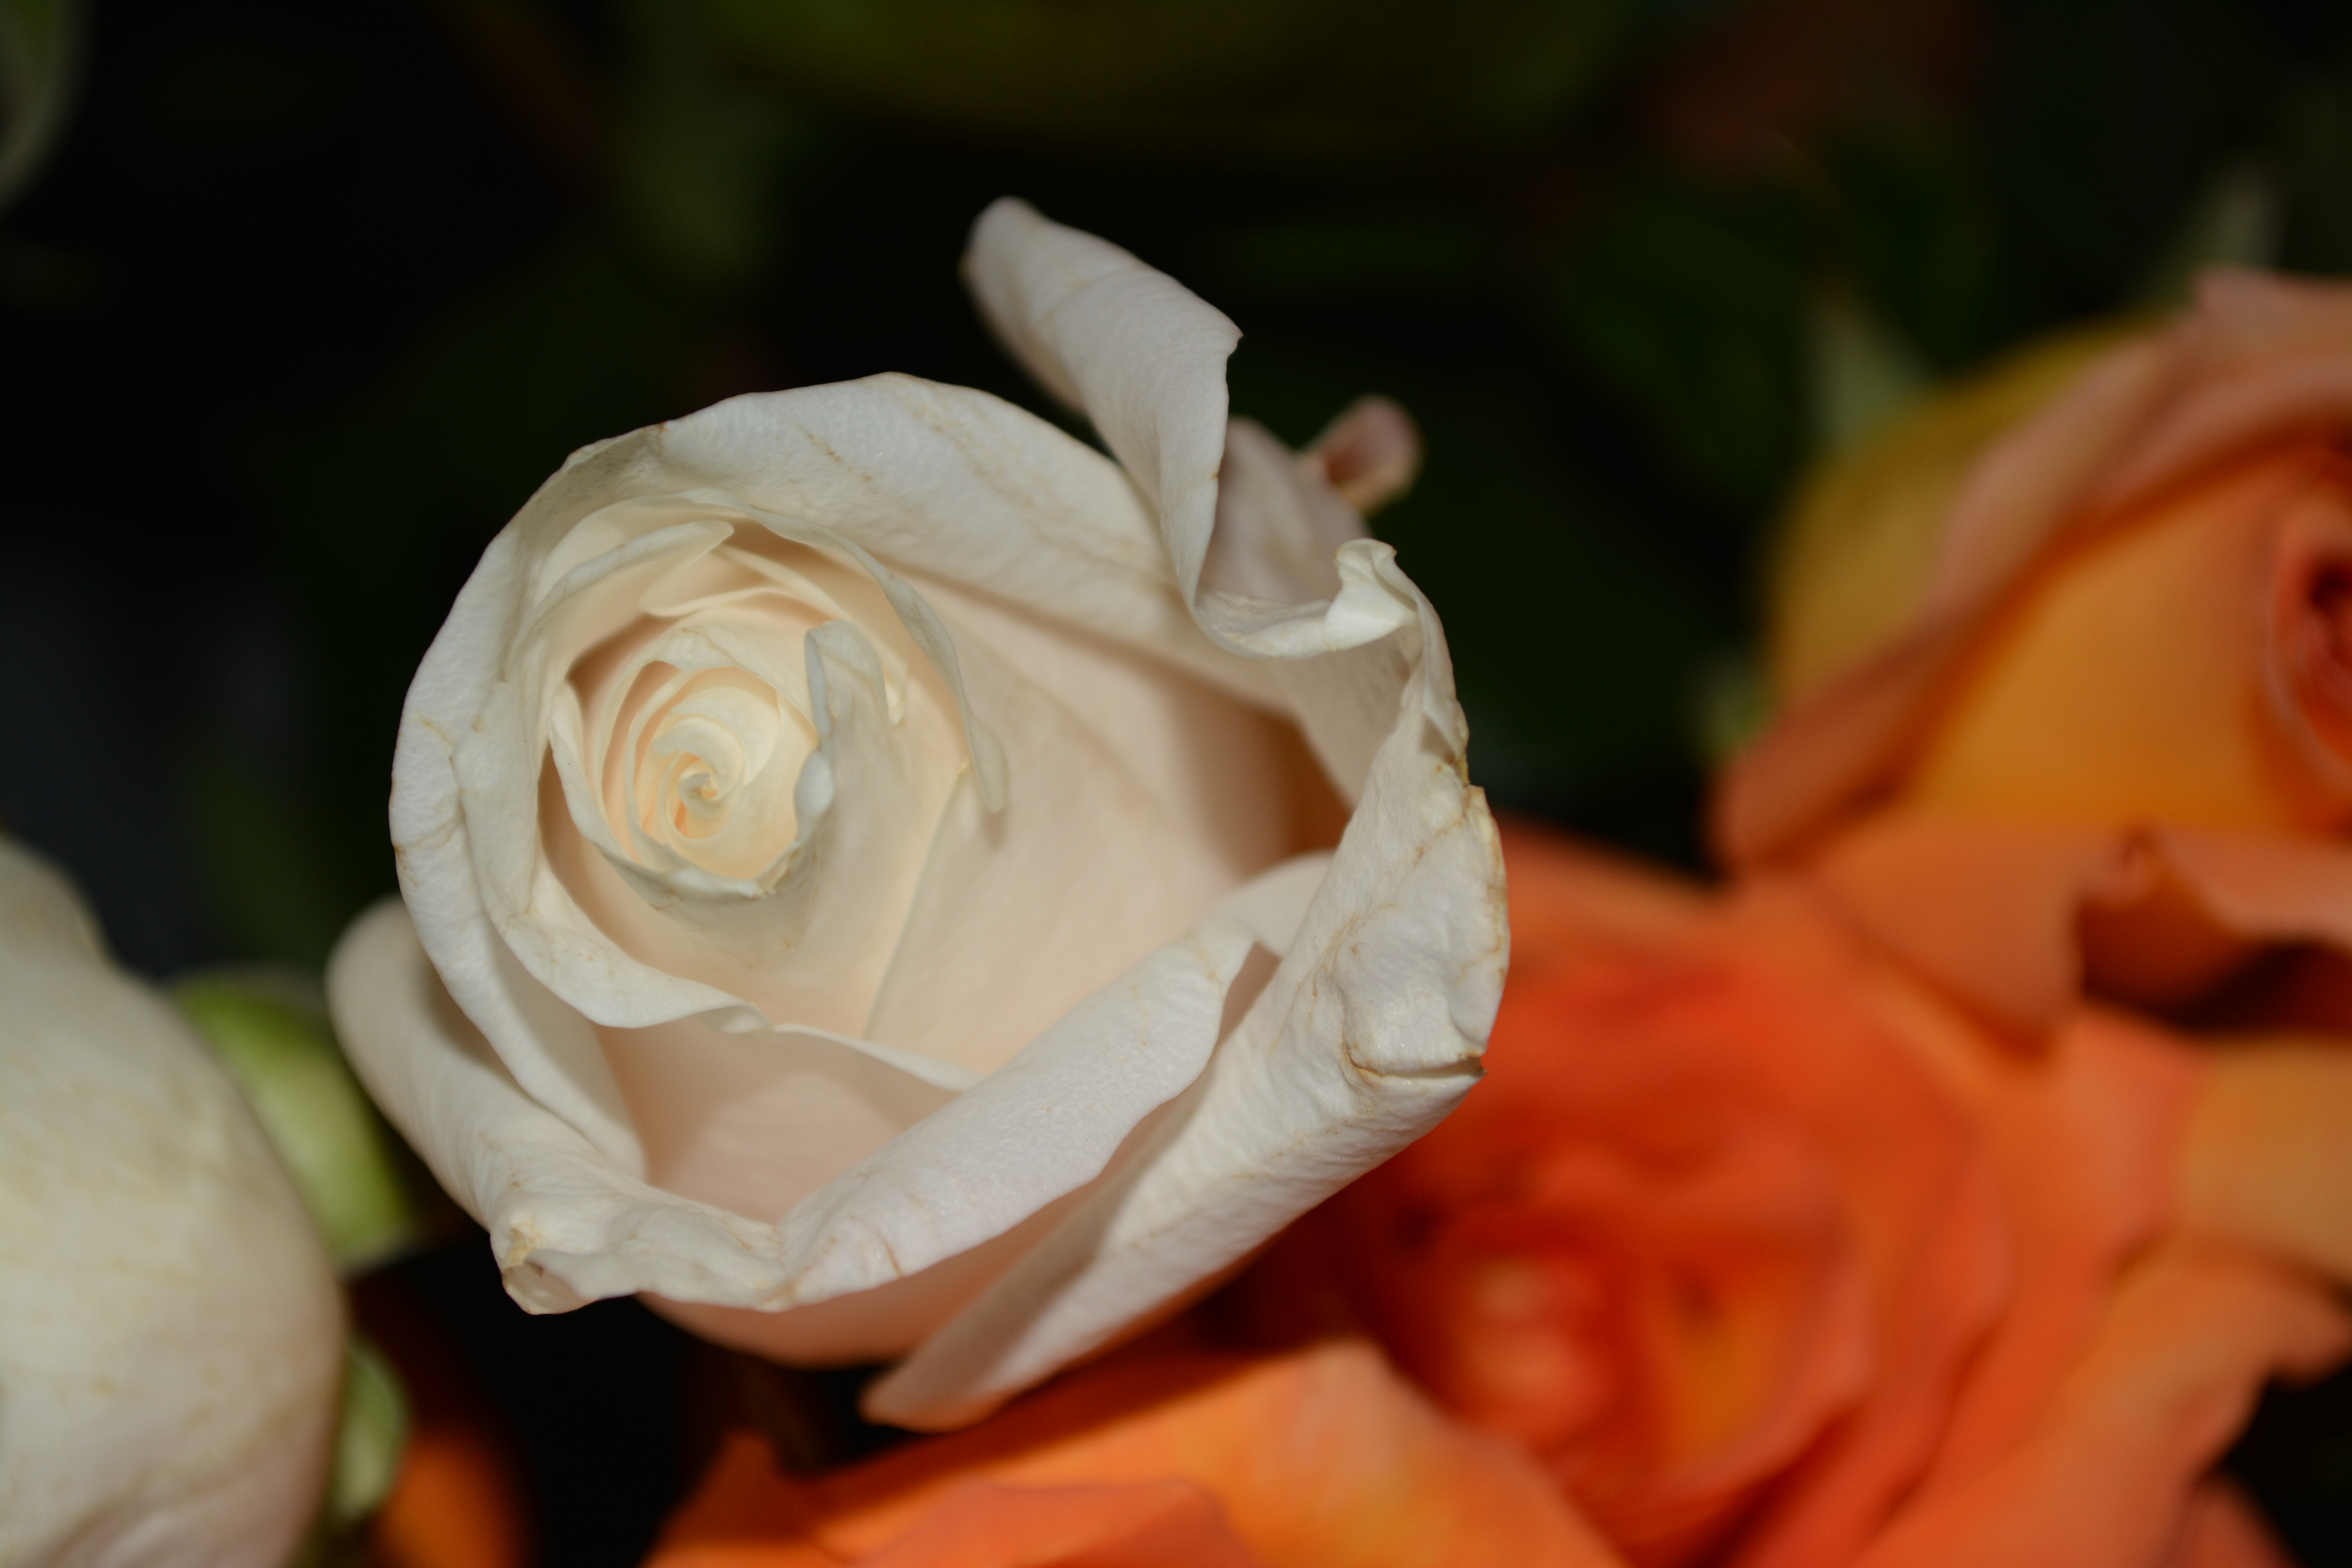
blossom, plant, stem, leaf, flower, petal, bloom, floral, environment, rose, herb, macro, natural, botany, agriculture, flora, botanical, plants, flowers, flower bed, close up, outdoors, vegetation, petals, wildflowers, horticulture, floristry, floribunda, organic, macro photography, flowering plant, garden roses, rose family, cut flowers, floral design, computer wallpaper, rosa centifolia, rose order, flower arranging